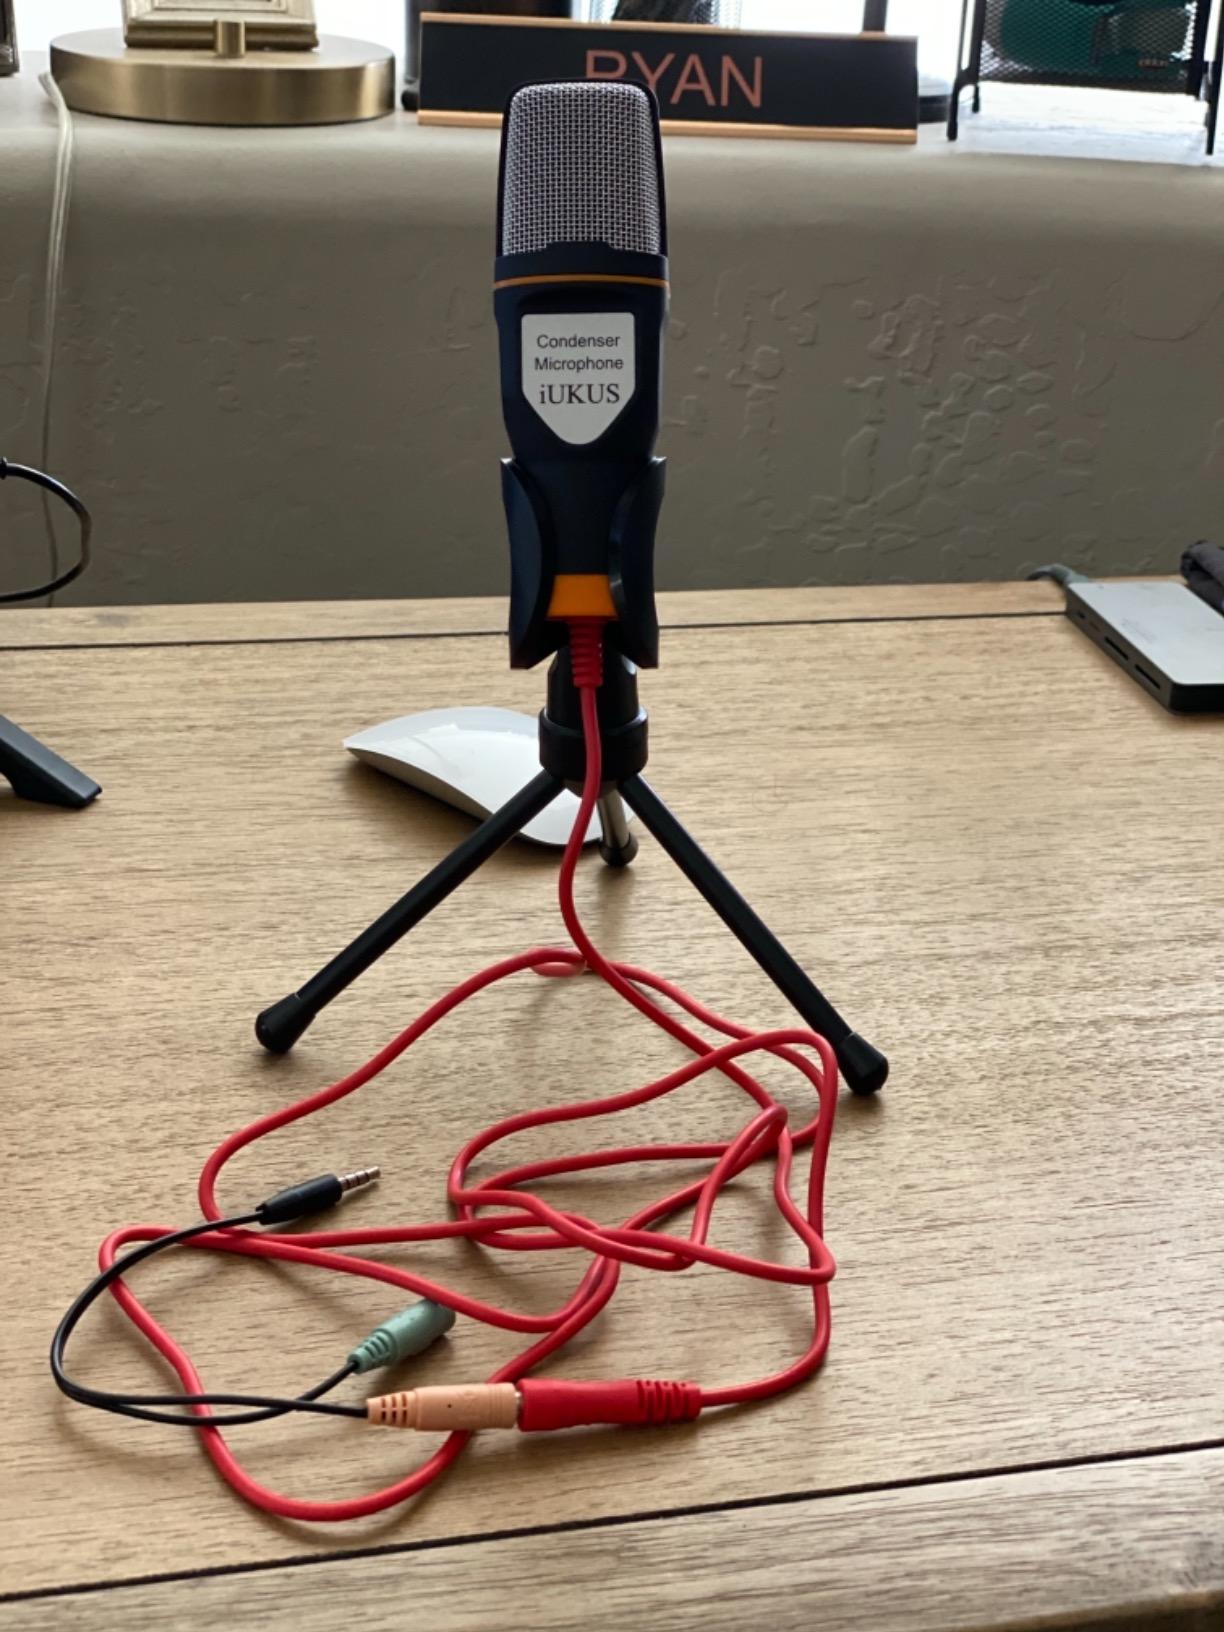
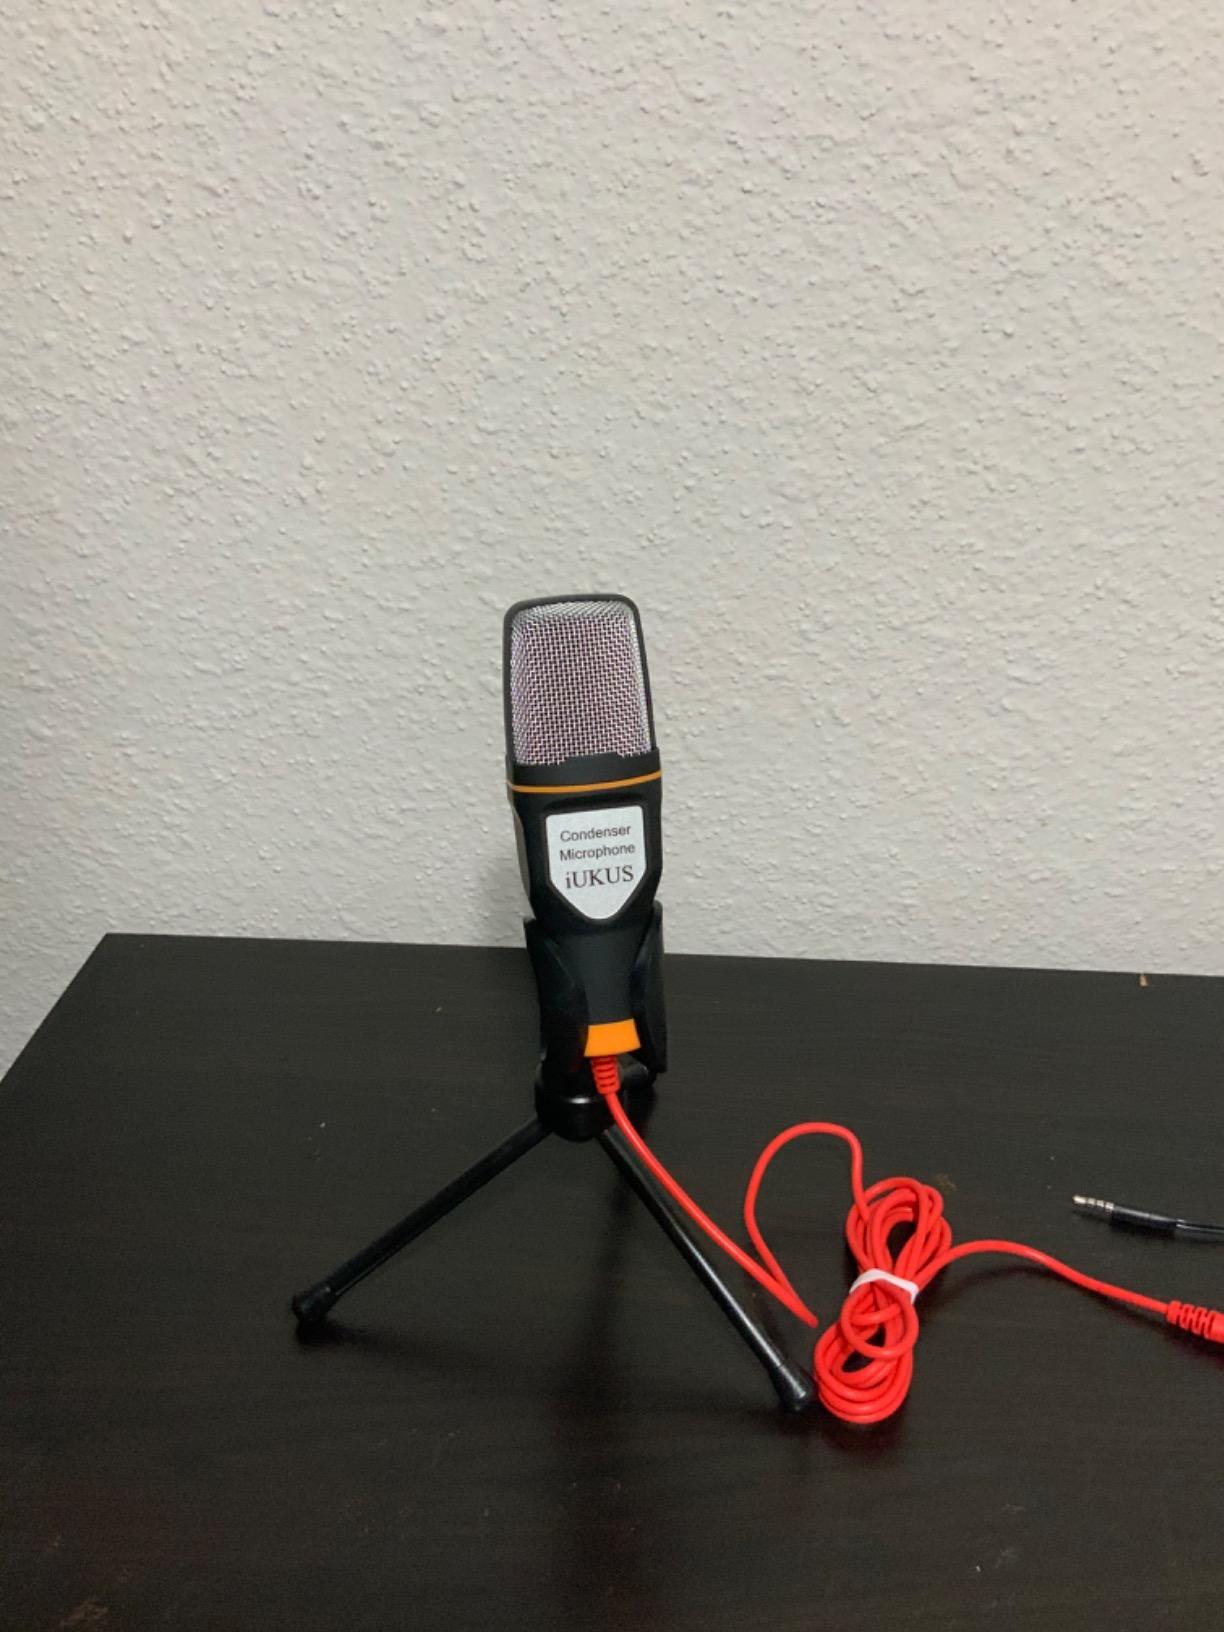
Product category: microphone
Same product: yes